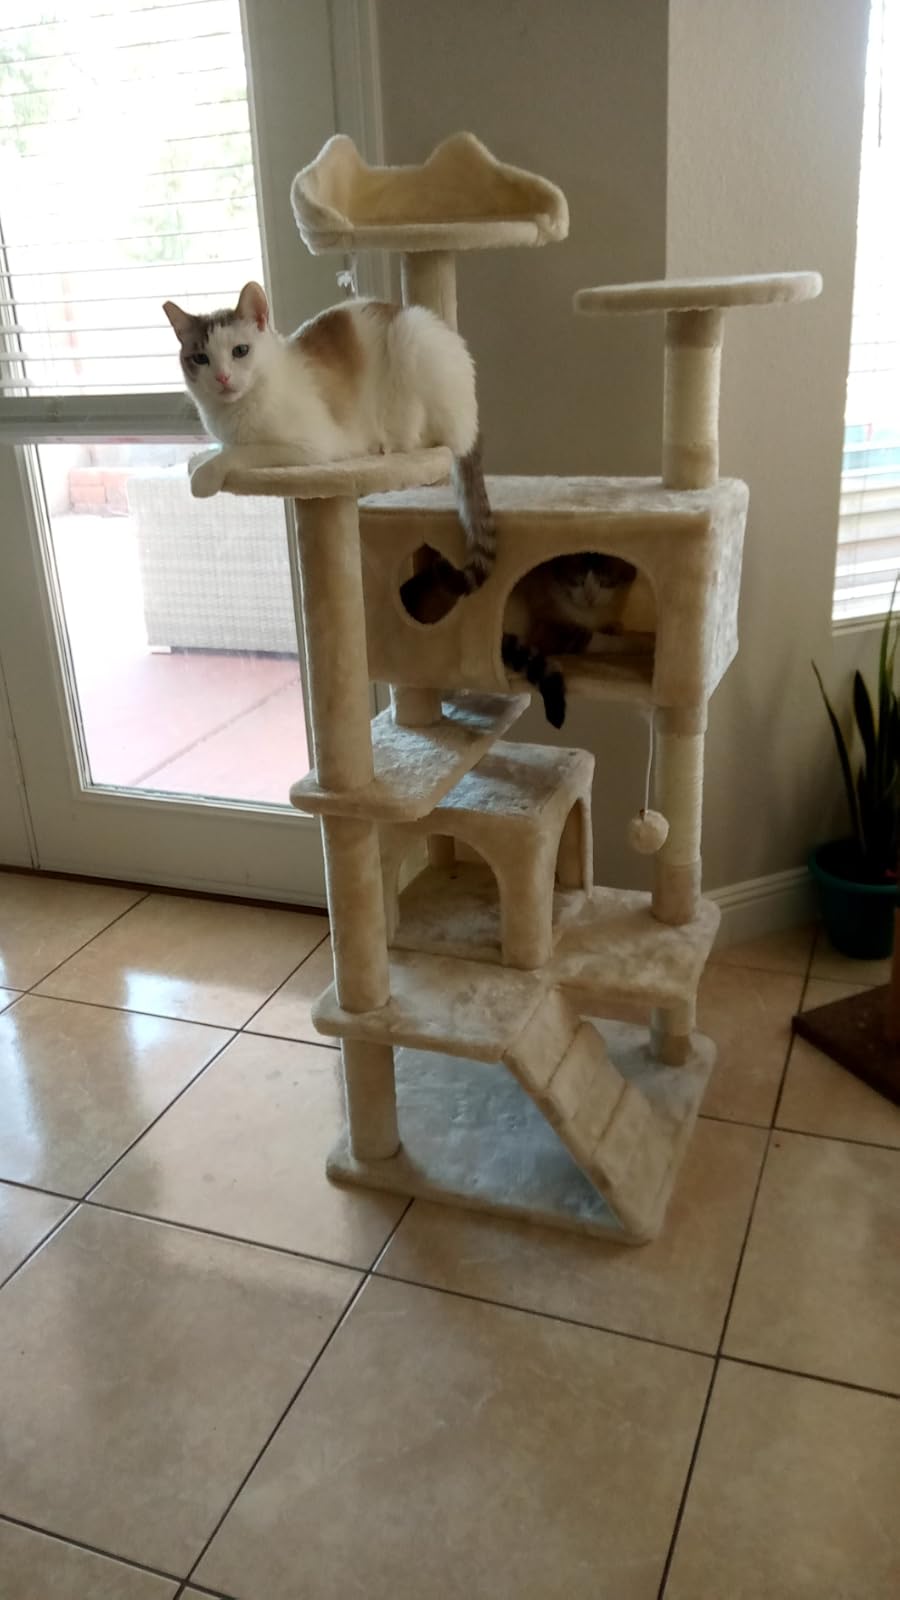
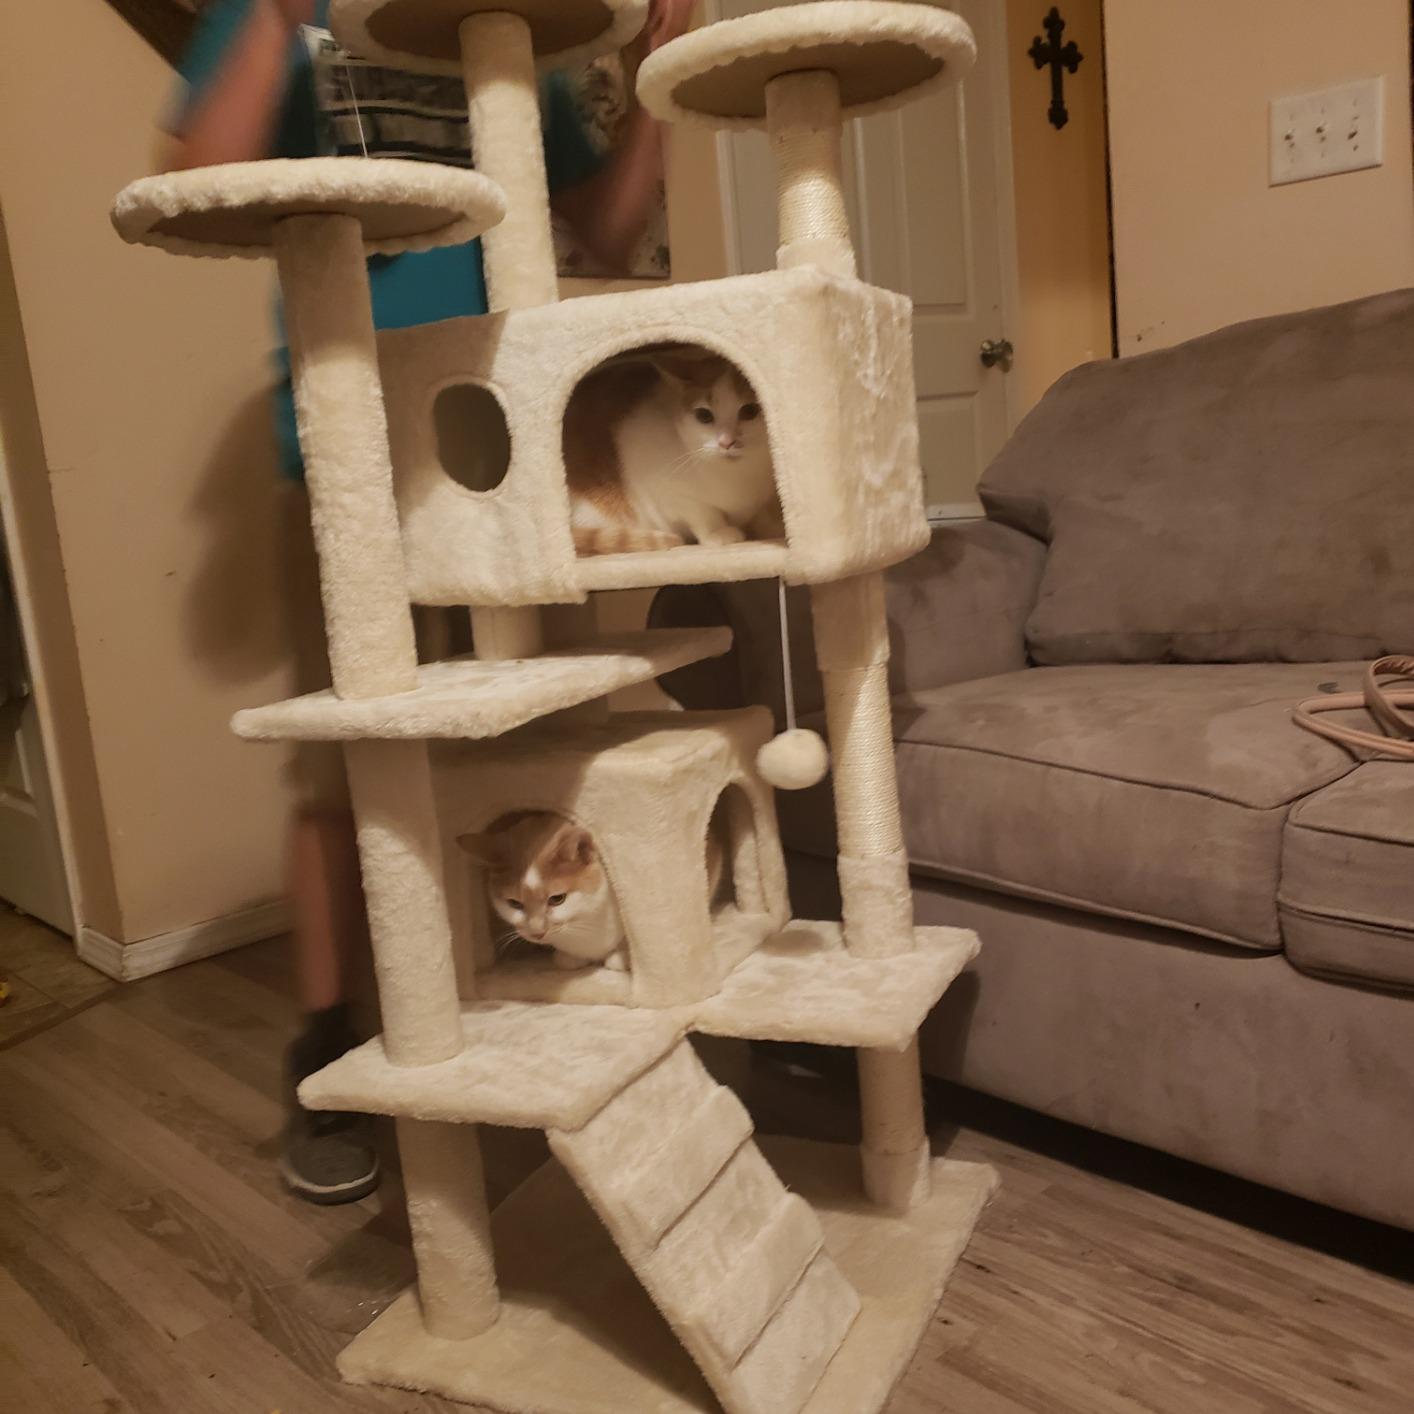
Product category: items_cat tree
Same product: yes